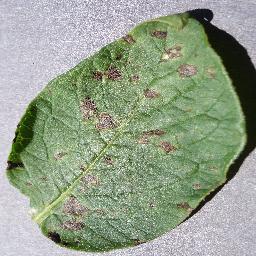
Etiqueta: Tizon_Temprano